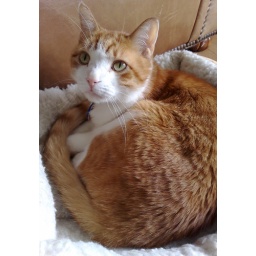
We have another (bigger) cat bed in the living room, but Nick prefers this (small) one.